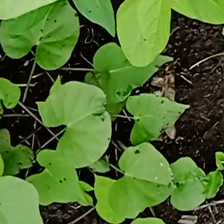
Weed species: Obscure_morning _glory(Ipomoea obscura)